West Newton Village Center Historic District

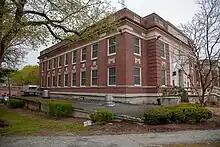
Photo by John Borchard

This section of Washington Street was first laid out in the 1690s, alongside John Fuller's 1000-acre farm. The earliest structure still standing is the house of Dr. Samuel Warren (1716) on Cherry Street; originally a block away on Washington Street, the house was built by William Williams, a cousin of the founder of Williams College. The growth of the village continued with the arrival of Congregationalists, and the establishment of the Second Church in Newton in 1764, splitting off from the first Congregational church in Newton Center. An old nickname for West Newton, "Squash End", arose from that period. Soon thereafter the West Parish Burying Ground was established, where graves of some of the early settlers of the village are found; this is one of three early cemeteries in Newton. In 1781, the Second (or West) Parish was officially incorporated.